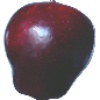
Label: red_delicious_apple